Eureka Centre

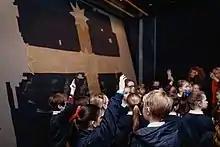
Students learn about the Eureka flag and the Eureka Stockade.

The museum also housed the Quilt of Hope, a community art project created by the Moving Towards Justice group which commemorated the lives of victims of institutional sexual abuse in Ballarat. After the museum was closed, the Quilt of Hope was donated to the Museum of Australian Democracy at Old Parliament House in Canberra.